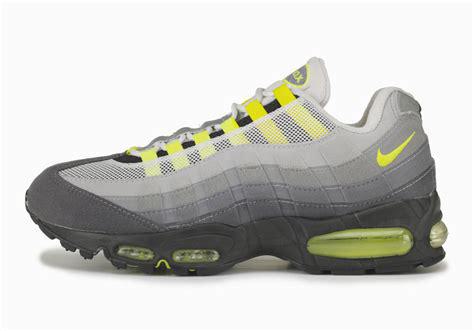
Brand: Nike
Model: Air Max 95